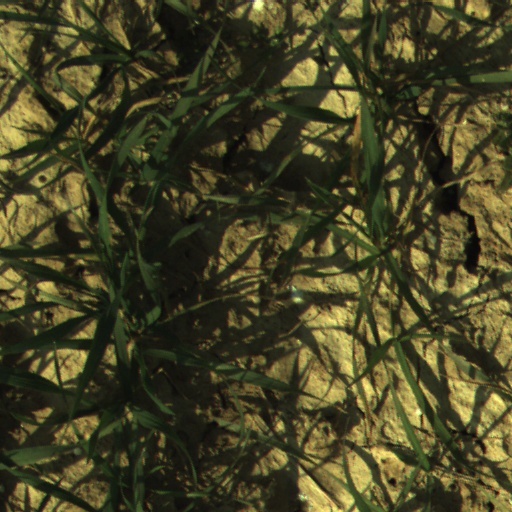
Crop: wheat